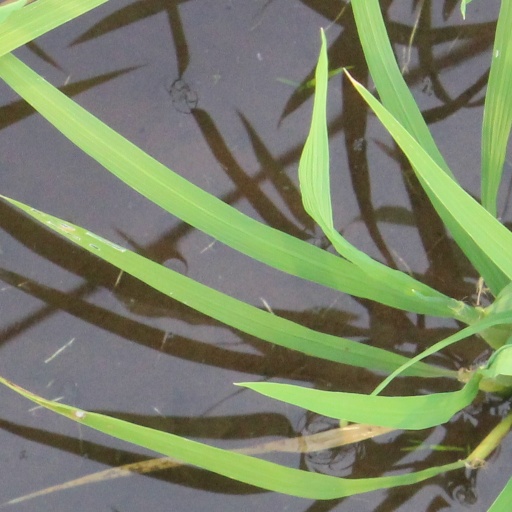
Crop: rice